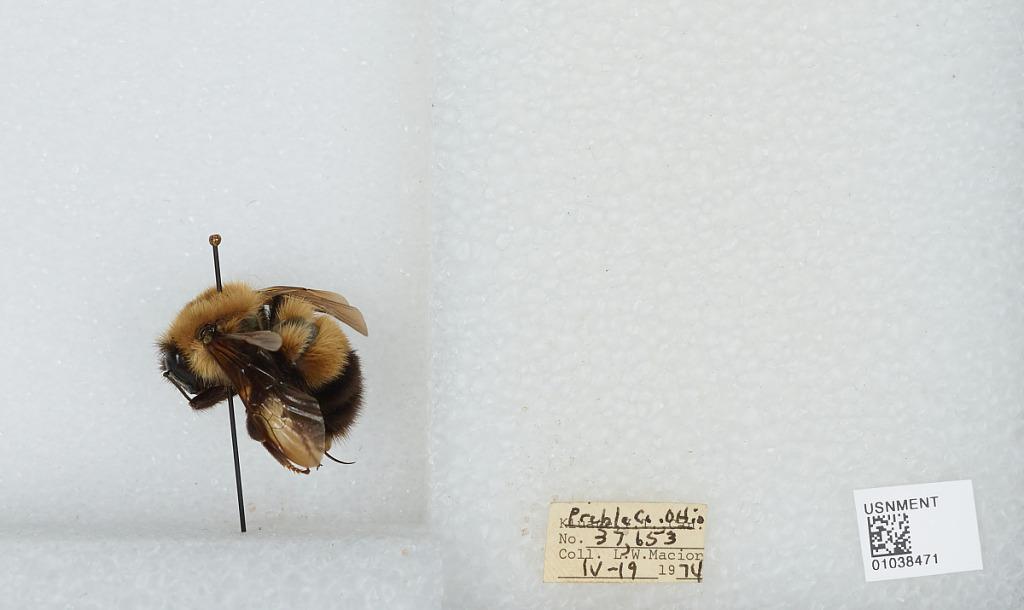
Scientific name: Bombus (Pyrobombus) perplexus Cresson
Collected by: L. Macior
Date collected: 1974-4-19
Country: United States
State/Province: Ohio
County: Preble
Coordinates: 39.7778, -84.6897